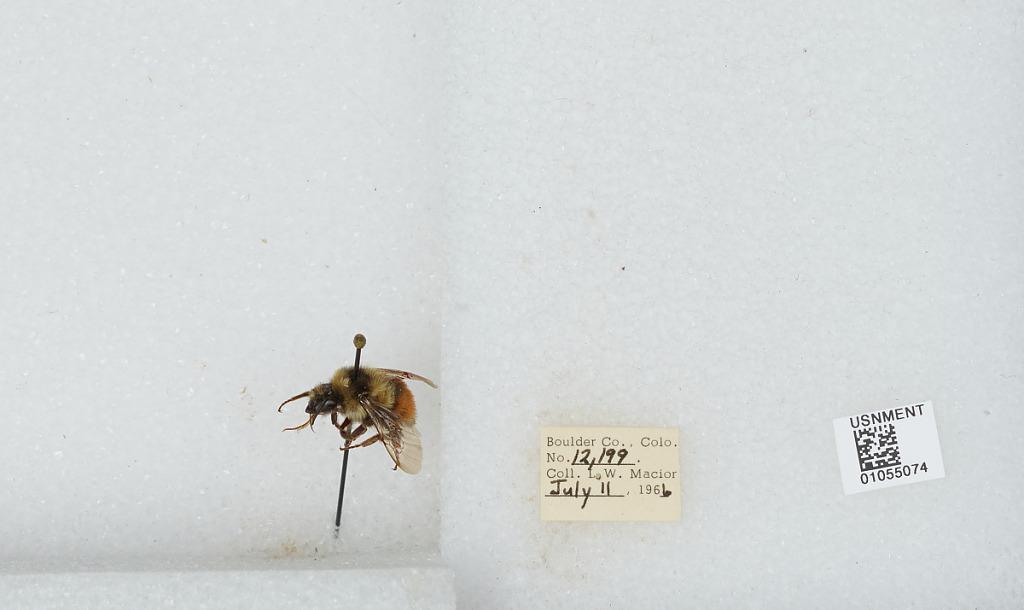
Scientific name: Bombus (Pyrobombus) bifarius Cresson
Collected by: L. Macior
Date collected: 1966-7-11
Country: United States
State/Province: Colorado
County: Boulder
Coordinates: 40.09, -105.36